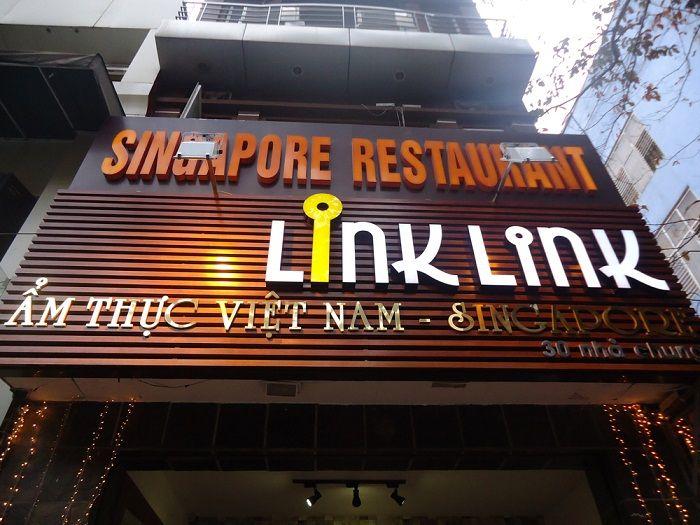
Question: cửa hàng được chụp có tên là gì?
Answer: cửa hàng được chụp có tên là link link